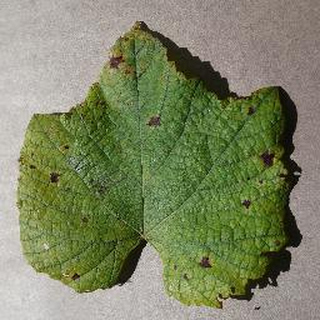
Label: grape_leaf_blight